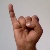
The image shows a hand gesture representing the letter 'I' in Indian Sign Language.